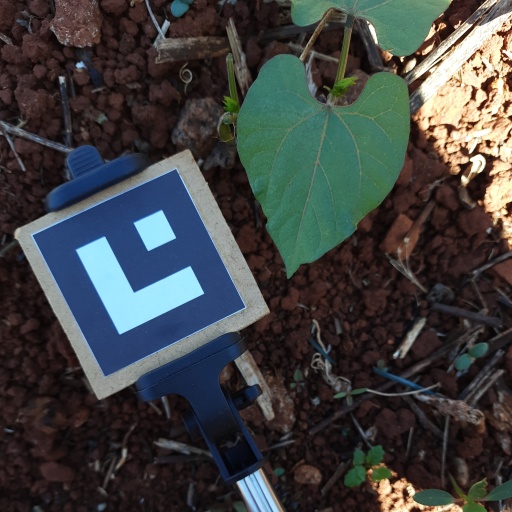
Observations: wavy surface, no eating holes, under shade